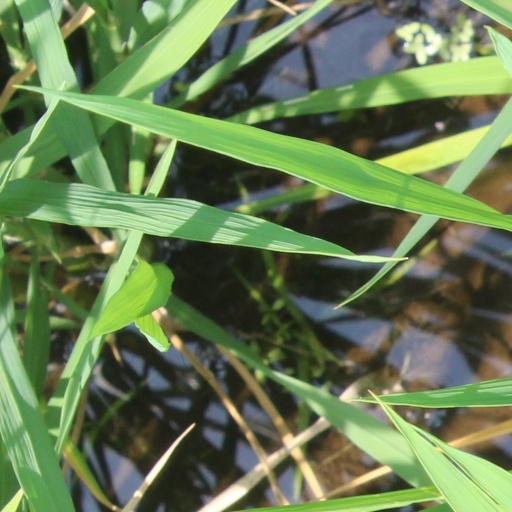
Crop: rice